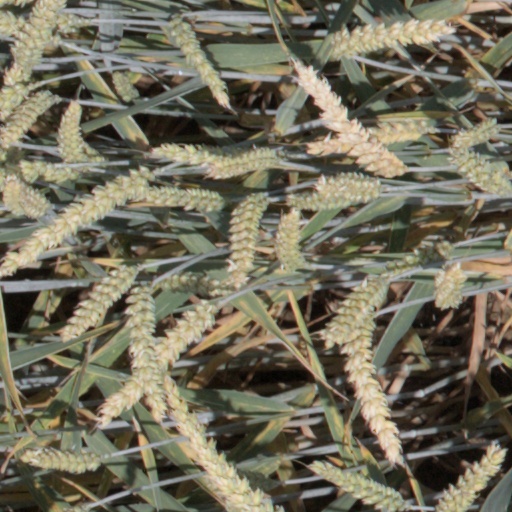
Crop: wheat